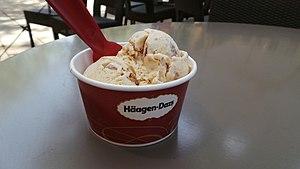
Häagen-Dazs est une marque commerciale de crème glacée industrielle, principalement en pot ainsi qu'en bâtonnet, créée par Reuben et Rose Mattus. Le nom de la marque a été inventé en 1961 aux États-Unis. C'est aussi devenu l'enseigne d'une chaîne de magasins d'environ 900 points de ventes essentiellement franchisés où sont commercialisées les glaces de sa propre marque dans le monde entier. Le groupe General Mills, propriétaire de la marque, fabrique des crèmes glacées, des barres glacées et des sorbets à Tilloy-lès-Mofflaines. D'autres usines, une en Californie à Tulare sous la propriété de Froneri alimente le marché américain et canadien ainsi qu'une au Japon sous la forme d'une coentreprise entre General Mills, Suntory et Takanashi Milk à destination du marché japonais.